Fort Peck Dam

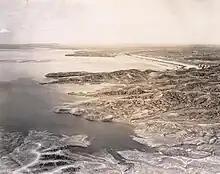
An aerial view of the main Fort Peck Dam structure looking westward with Milk Coulee Bay in the foreground. Just out of view to right would be the intake for the spillway. June 29, 1938. Courtesy, estate of Robert A. Midthun.

As designed, the dam extends to an elevation of , for a total height of from the cleared river bed and has a length from the left to the right abutment of approximately . The upstream face was designed with an average slope of one vertical on four horizontal and included three horizontal shelves built into the slope. A flatter (1 on 7.5) berm was to be placed between stations 30+00 and 75+00 (approximately the center half of the length of the dam).